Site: brandenburg
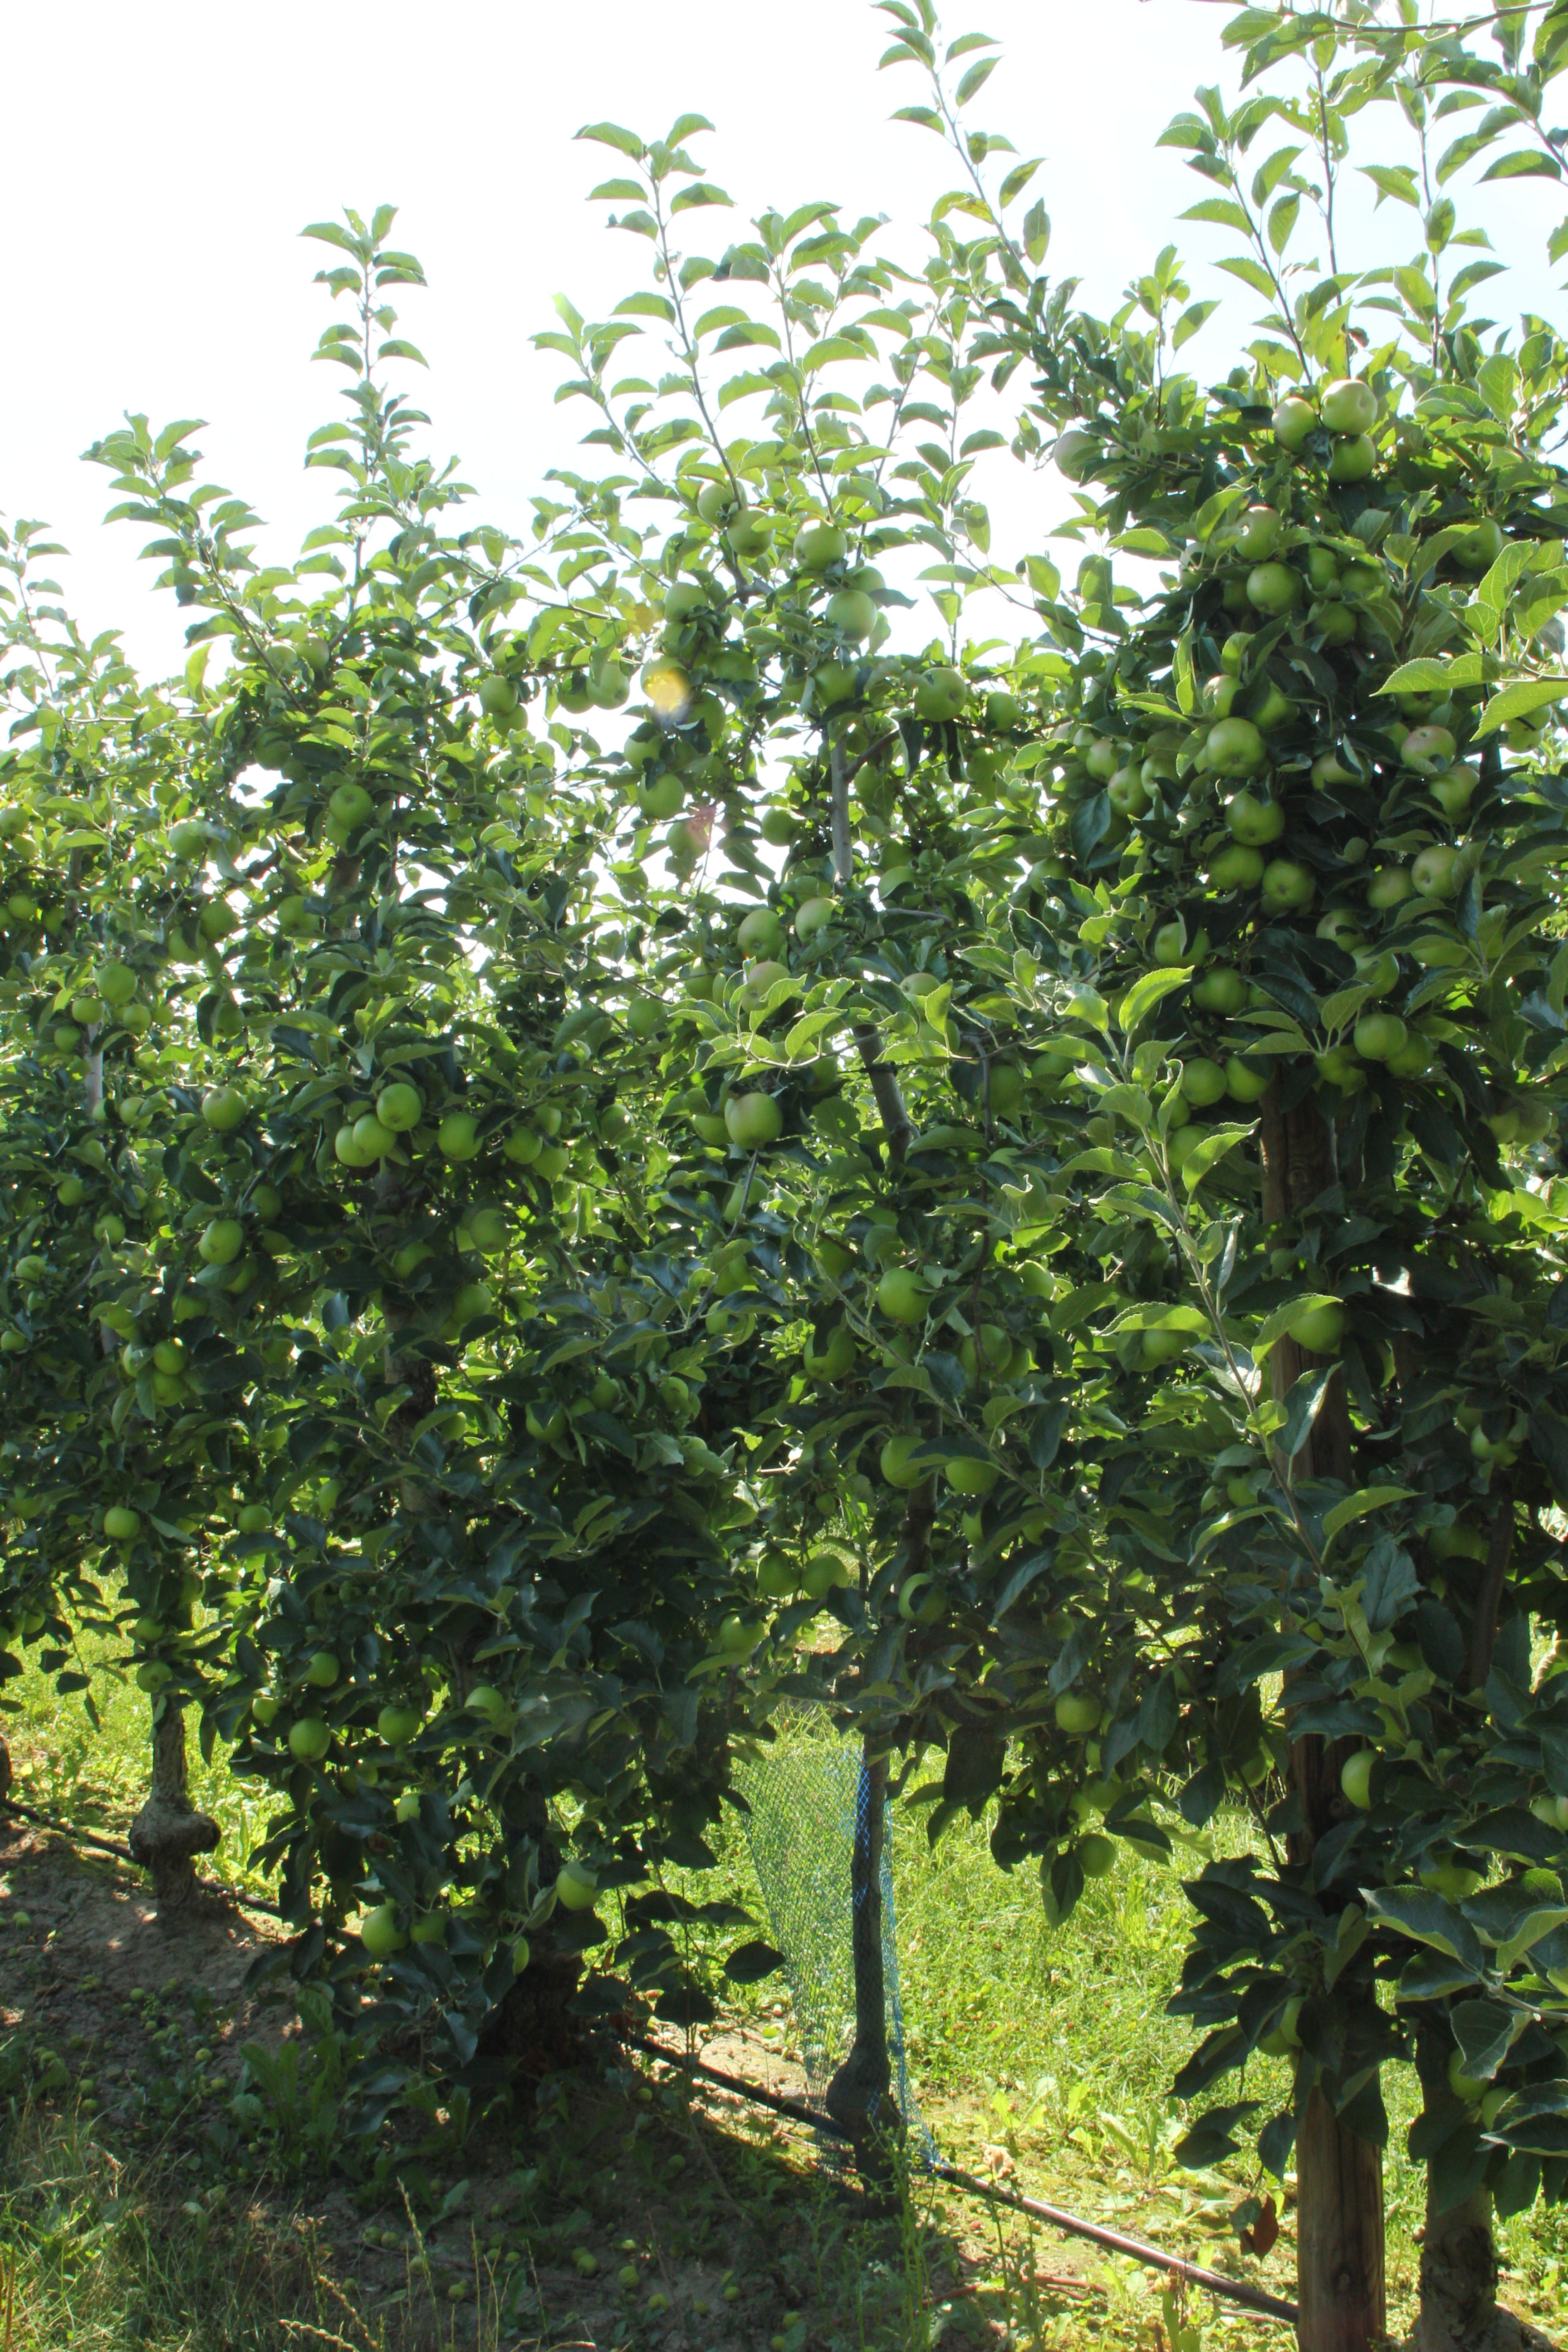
Growth stage (BBCH 77): Development of fruit